Chamunda

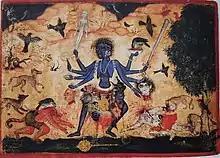
The Great Goddess in Her Chamunda Form. Mughal miniature, possibly from a scroll of the "Devi Mahatmya", c. 1565-1575. Government Museum and Art Gallery, Chandigarh

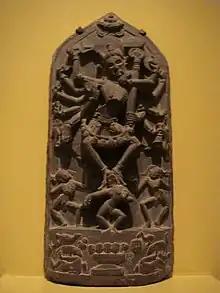
Chamunda, LACMA, Bengal, 11th century AD India.

In Hindu scripture "Devi Mahatmya", Chamunda emerged as "Chandika Jayasundara" from an eyebrow of goddess "Kaushiki", a goddess created from the "sheath" of Durga and was assigned the task of eliminating the demons Chanda and Munda, generals of demon kings Shumbha-Nishumbha. She fought a fierce battle with the demons, ultimately killing them.